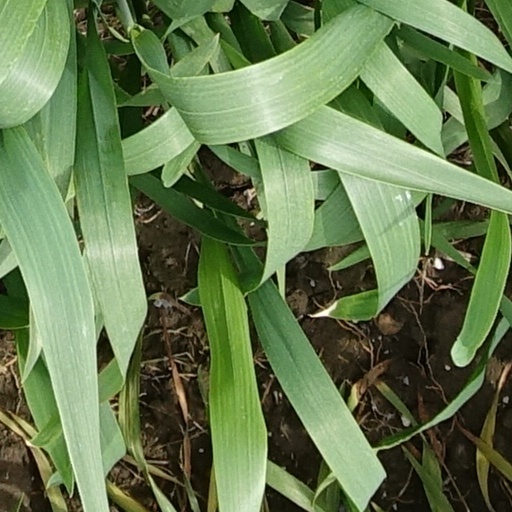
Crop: wheat